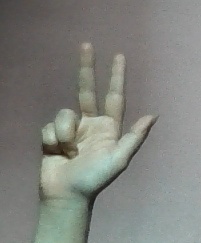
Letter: al